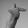
ASL letter: T